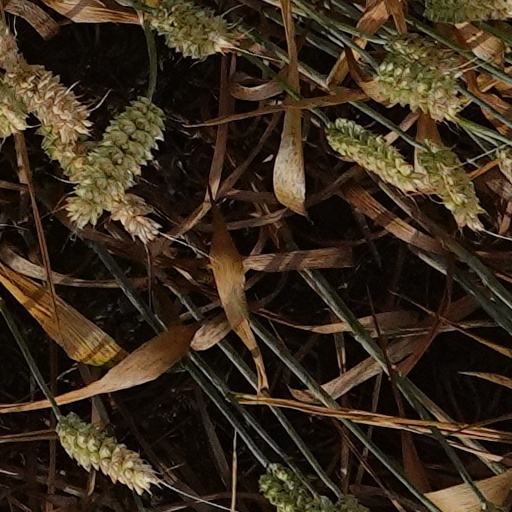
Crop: wheat